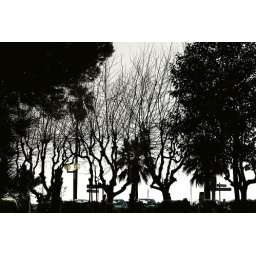
Looking out to the Mediterranean along the beach road in Cannes.